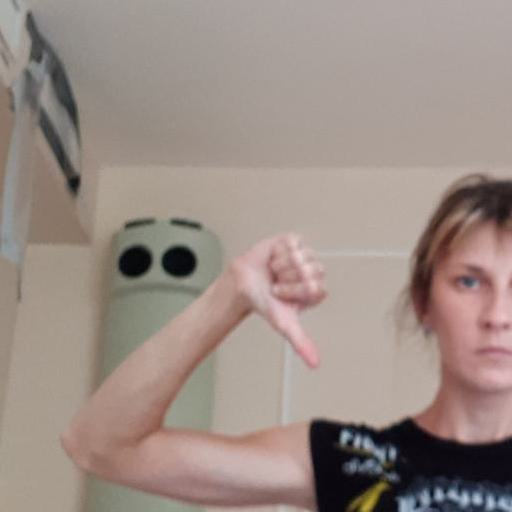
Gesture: dislike